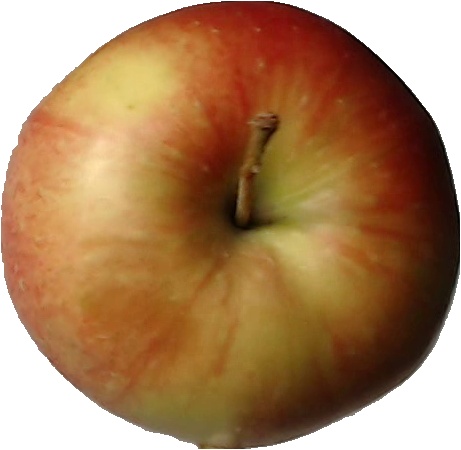
Label: apple_red_2